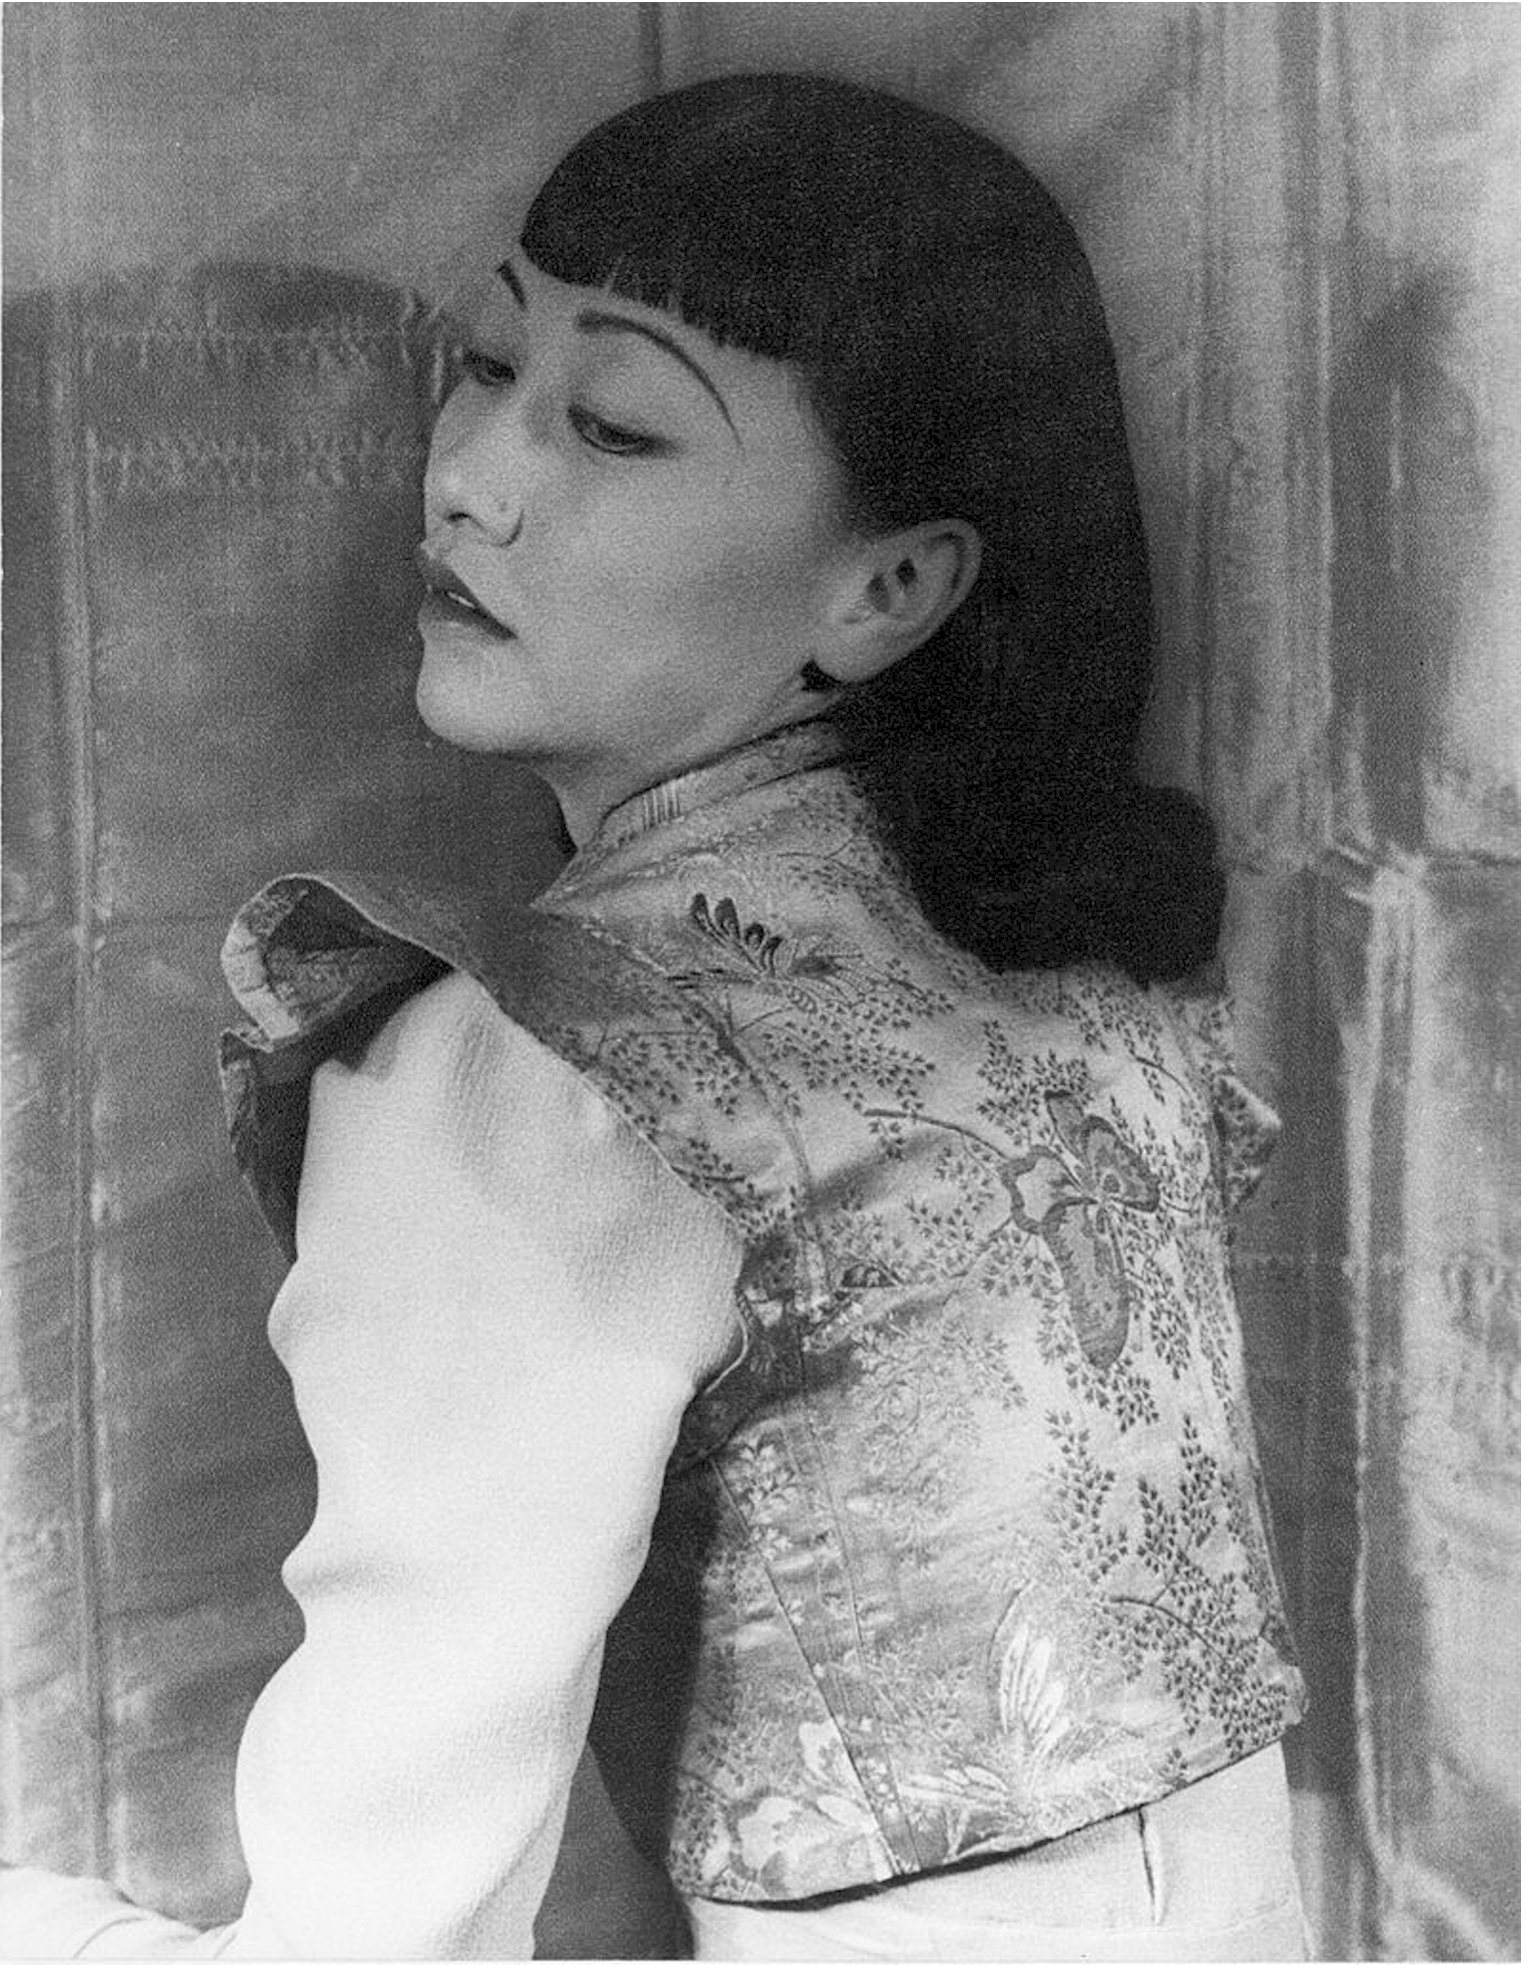
hand, person, black and white, white, photography, star, europe, portrait, monochrome, stage, sketch, drawing, eye, photograph, image, first, films, movies, actress, monochrome photography, art model, motion pictures, fashion icon, silent film, anna may wong, first chinese american star, asian american international fame, early color, international star, stardom